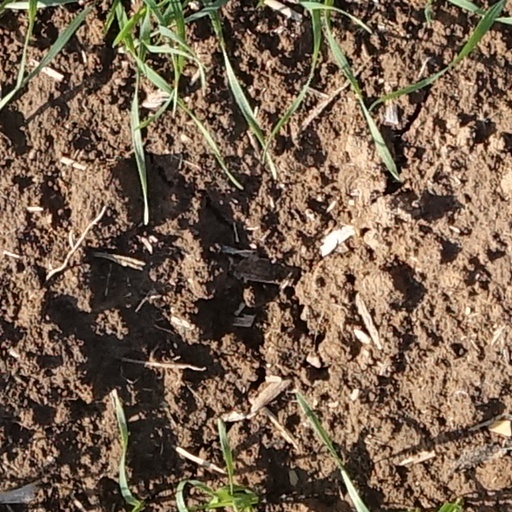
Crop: wheat